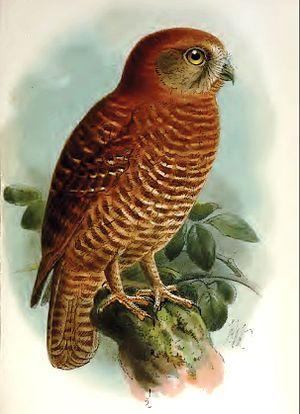
La Ninoxe de Christmas est une espèce de rapace nocturne de la famille des Strigidae.